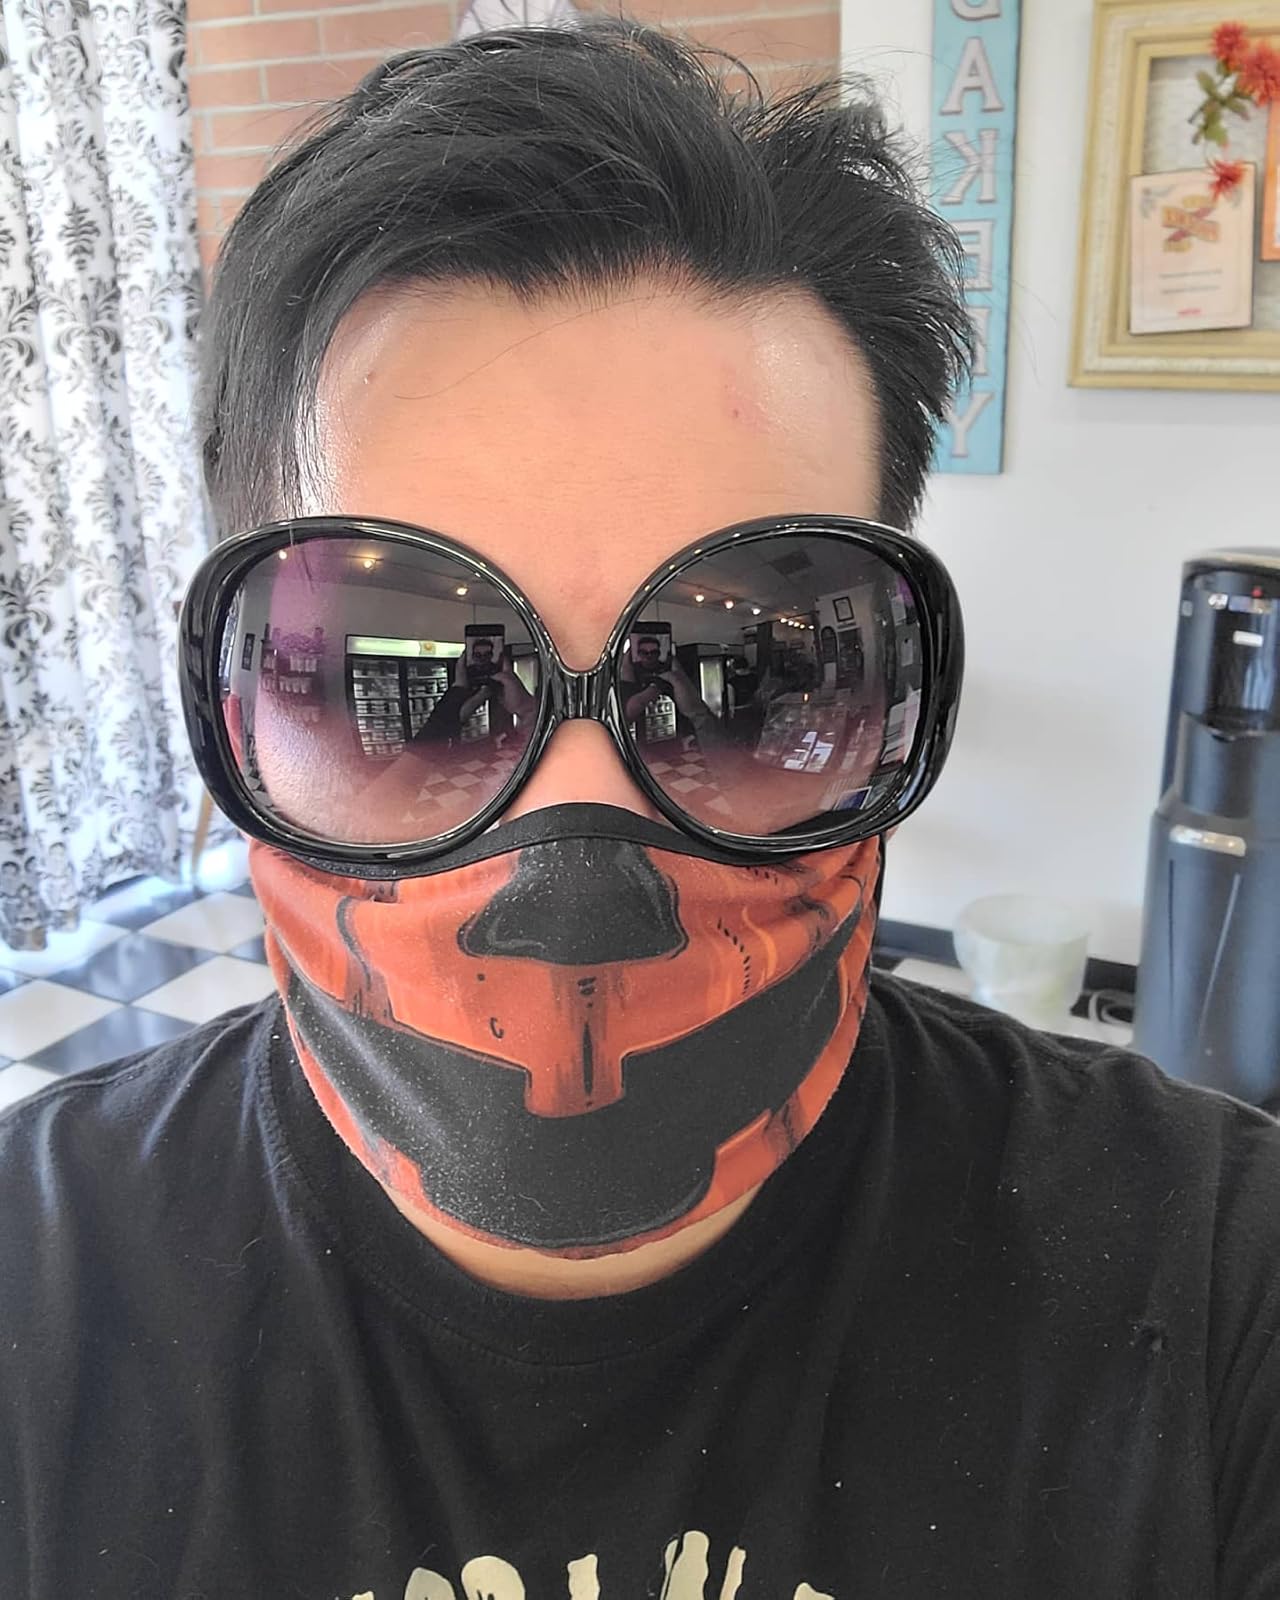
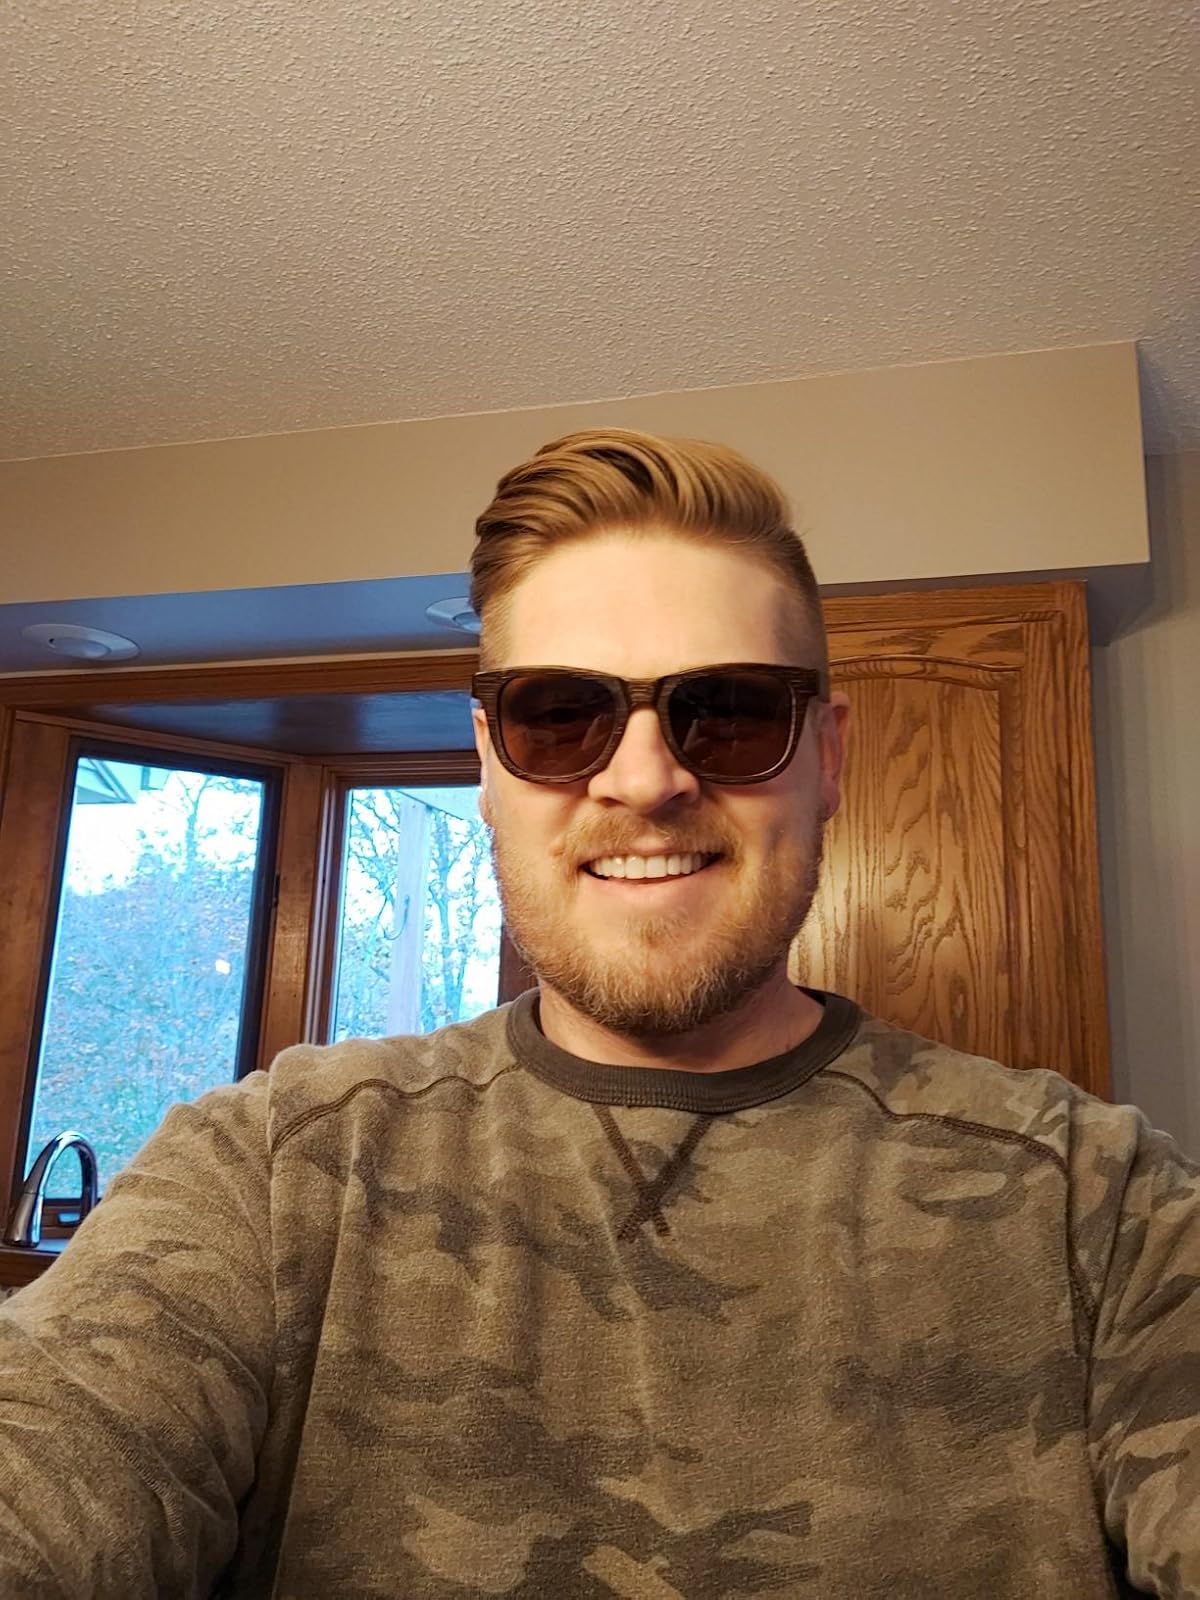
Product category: accessories_sunglasses
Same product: no